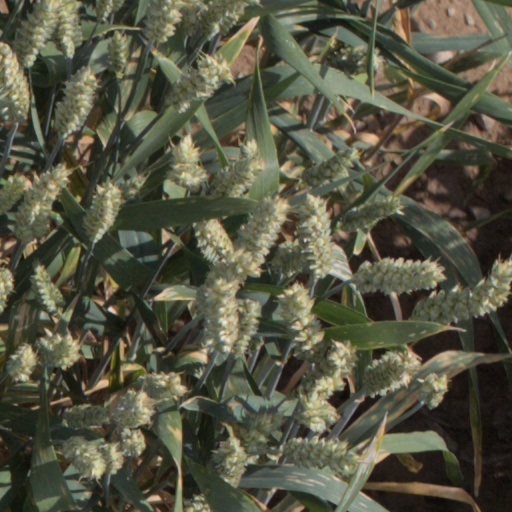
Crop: wheat